Box of Dreams (film)

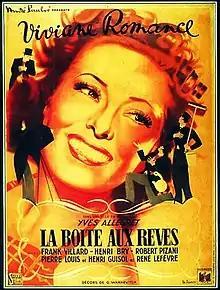

Box of Dreams (French: La boîte aux rêves) is a 1945 French comedy drama film directed by Yves Allégret and Jean Choux and starring Viviane Romance, Henri Guisol and Frank Villard. Simone Signoret had a minor role in the film; she would later marry Allégret and collaborate with him on several films that contributed to her rise to stardom.